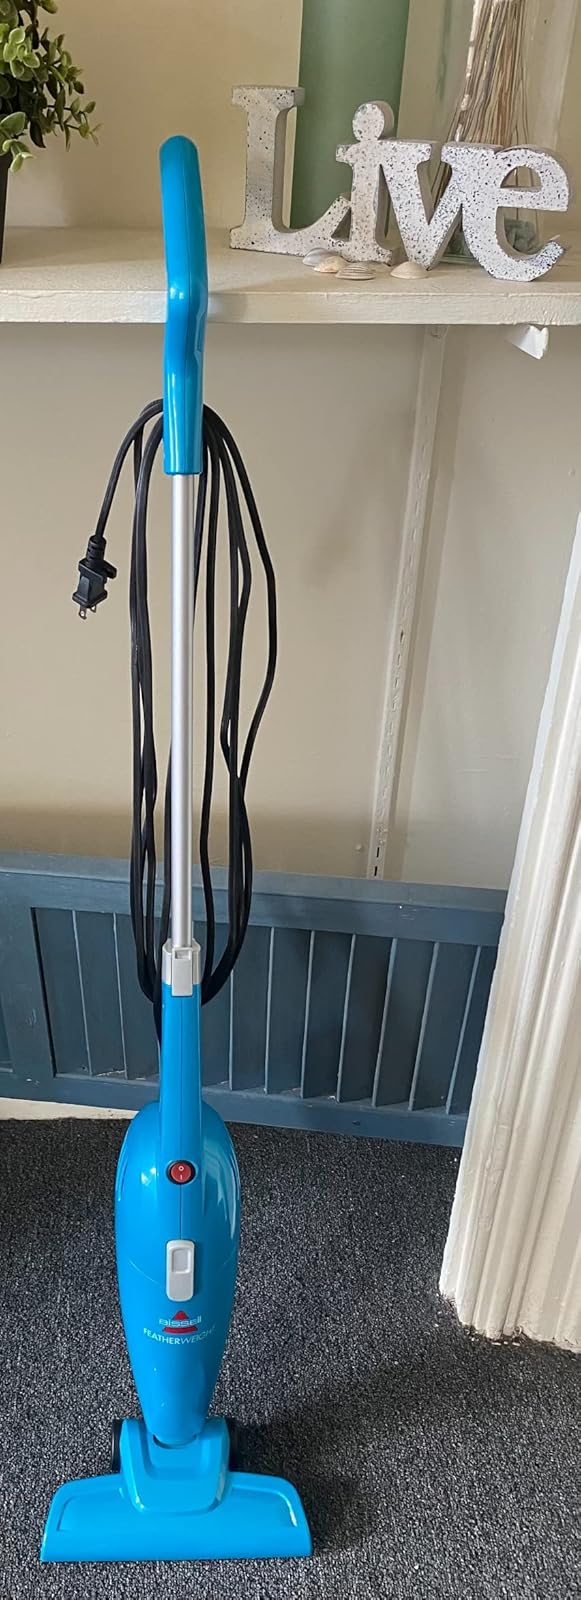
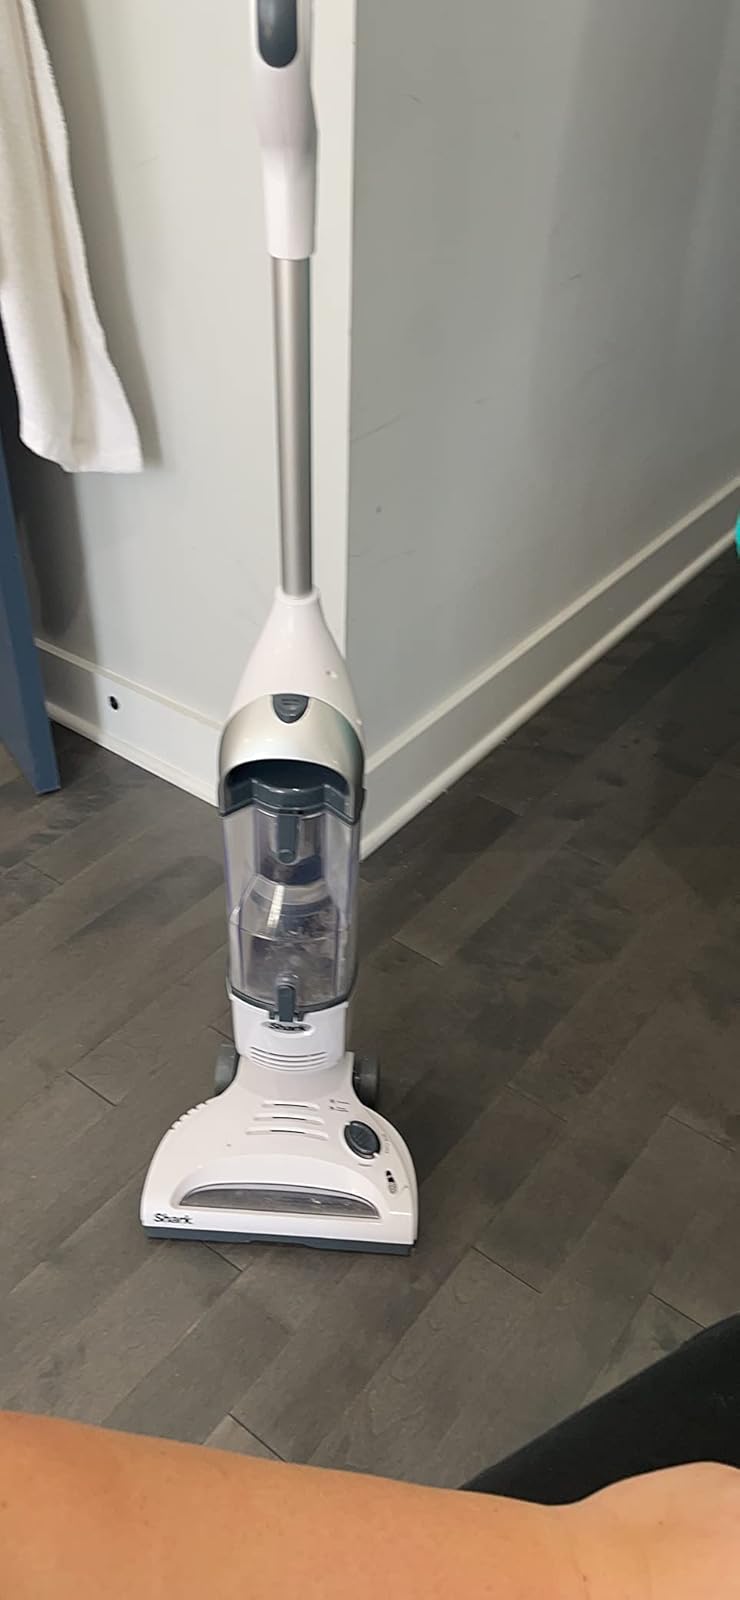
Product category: items_vacuum
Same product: no